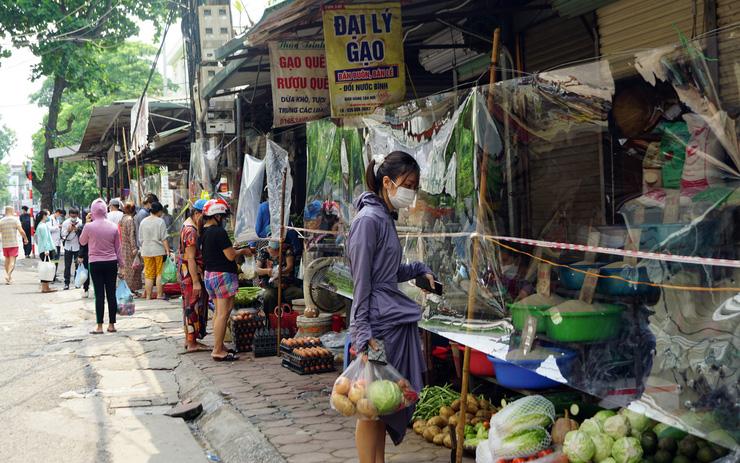
ở bên trong khu vực ngăn cách có sự xuất hiện của nhiều loại thực phẩm